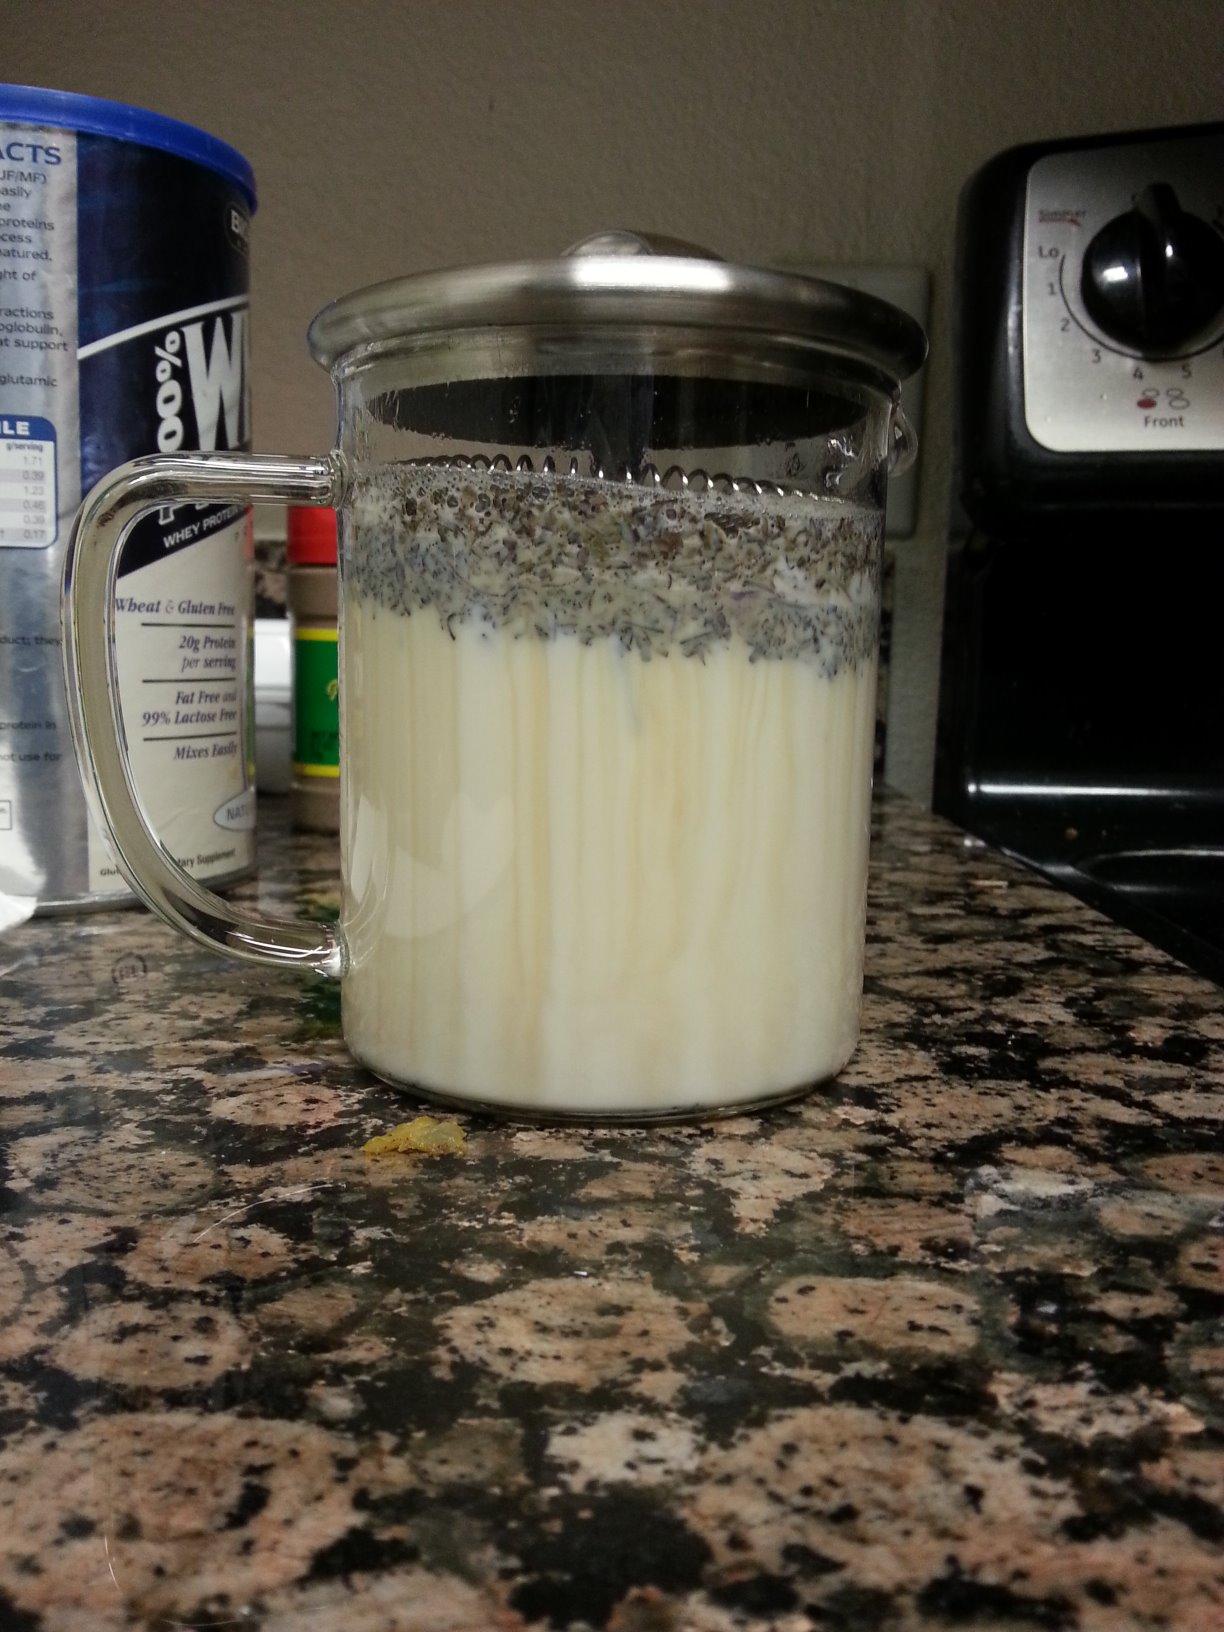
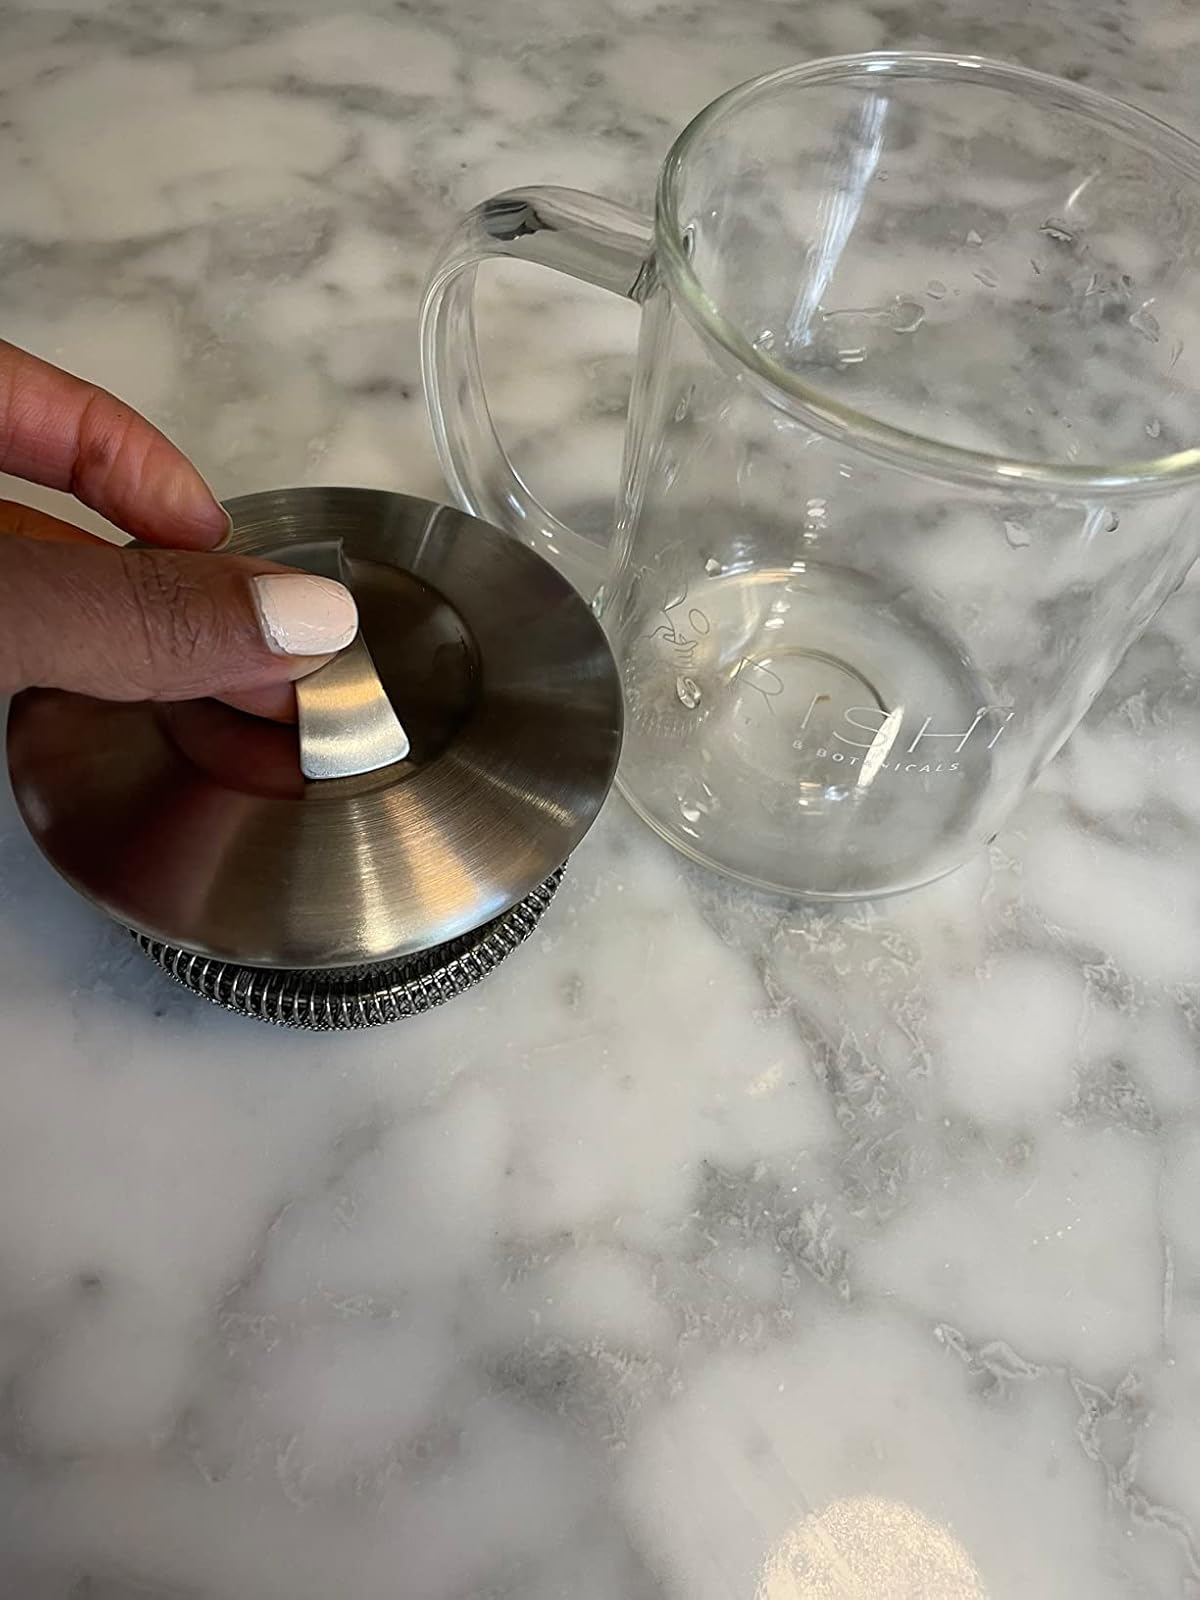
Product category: items_tea
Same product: yes